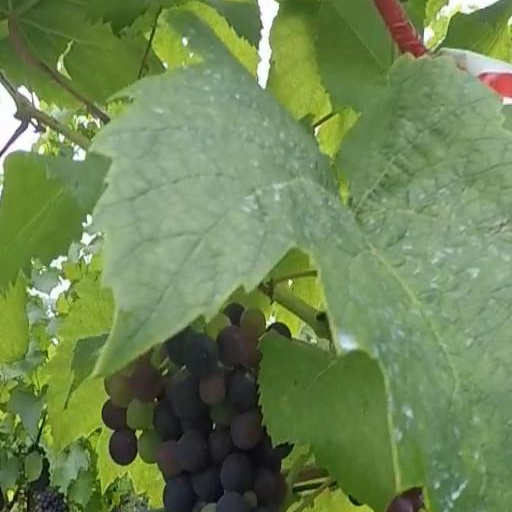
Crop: grape